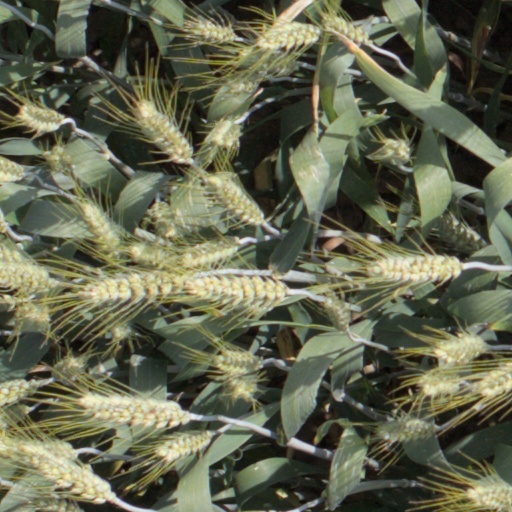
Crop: wheat